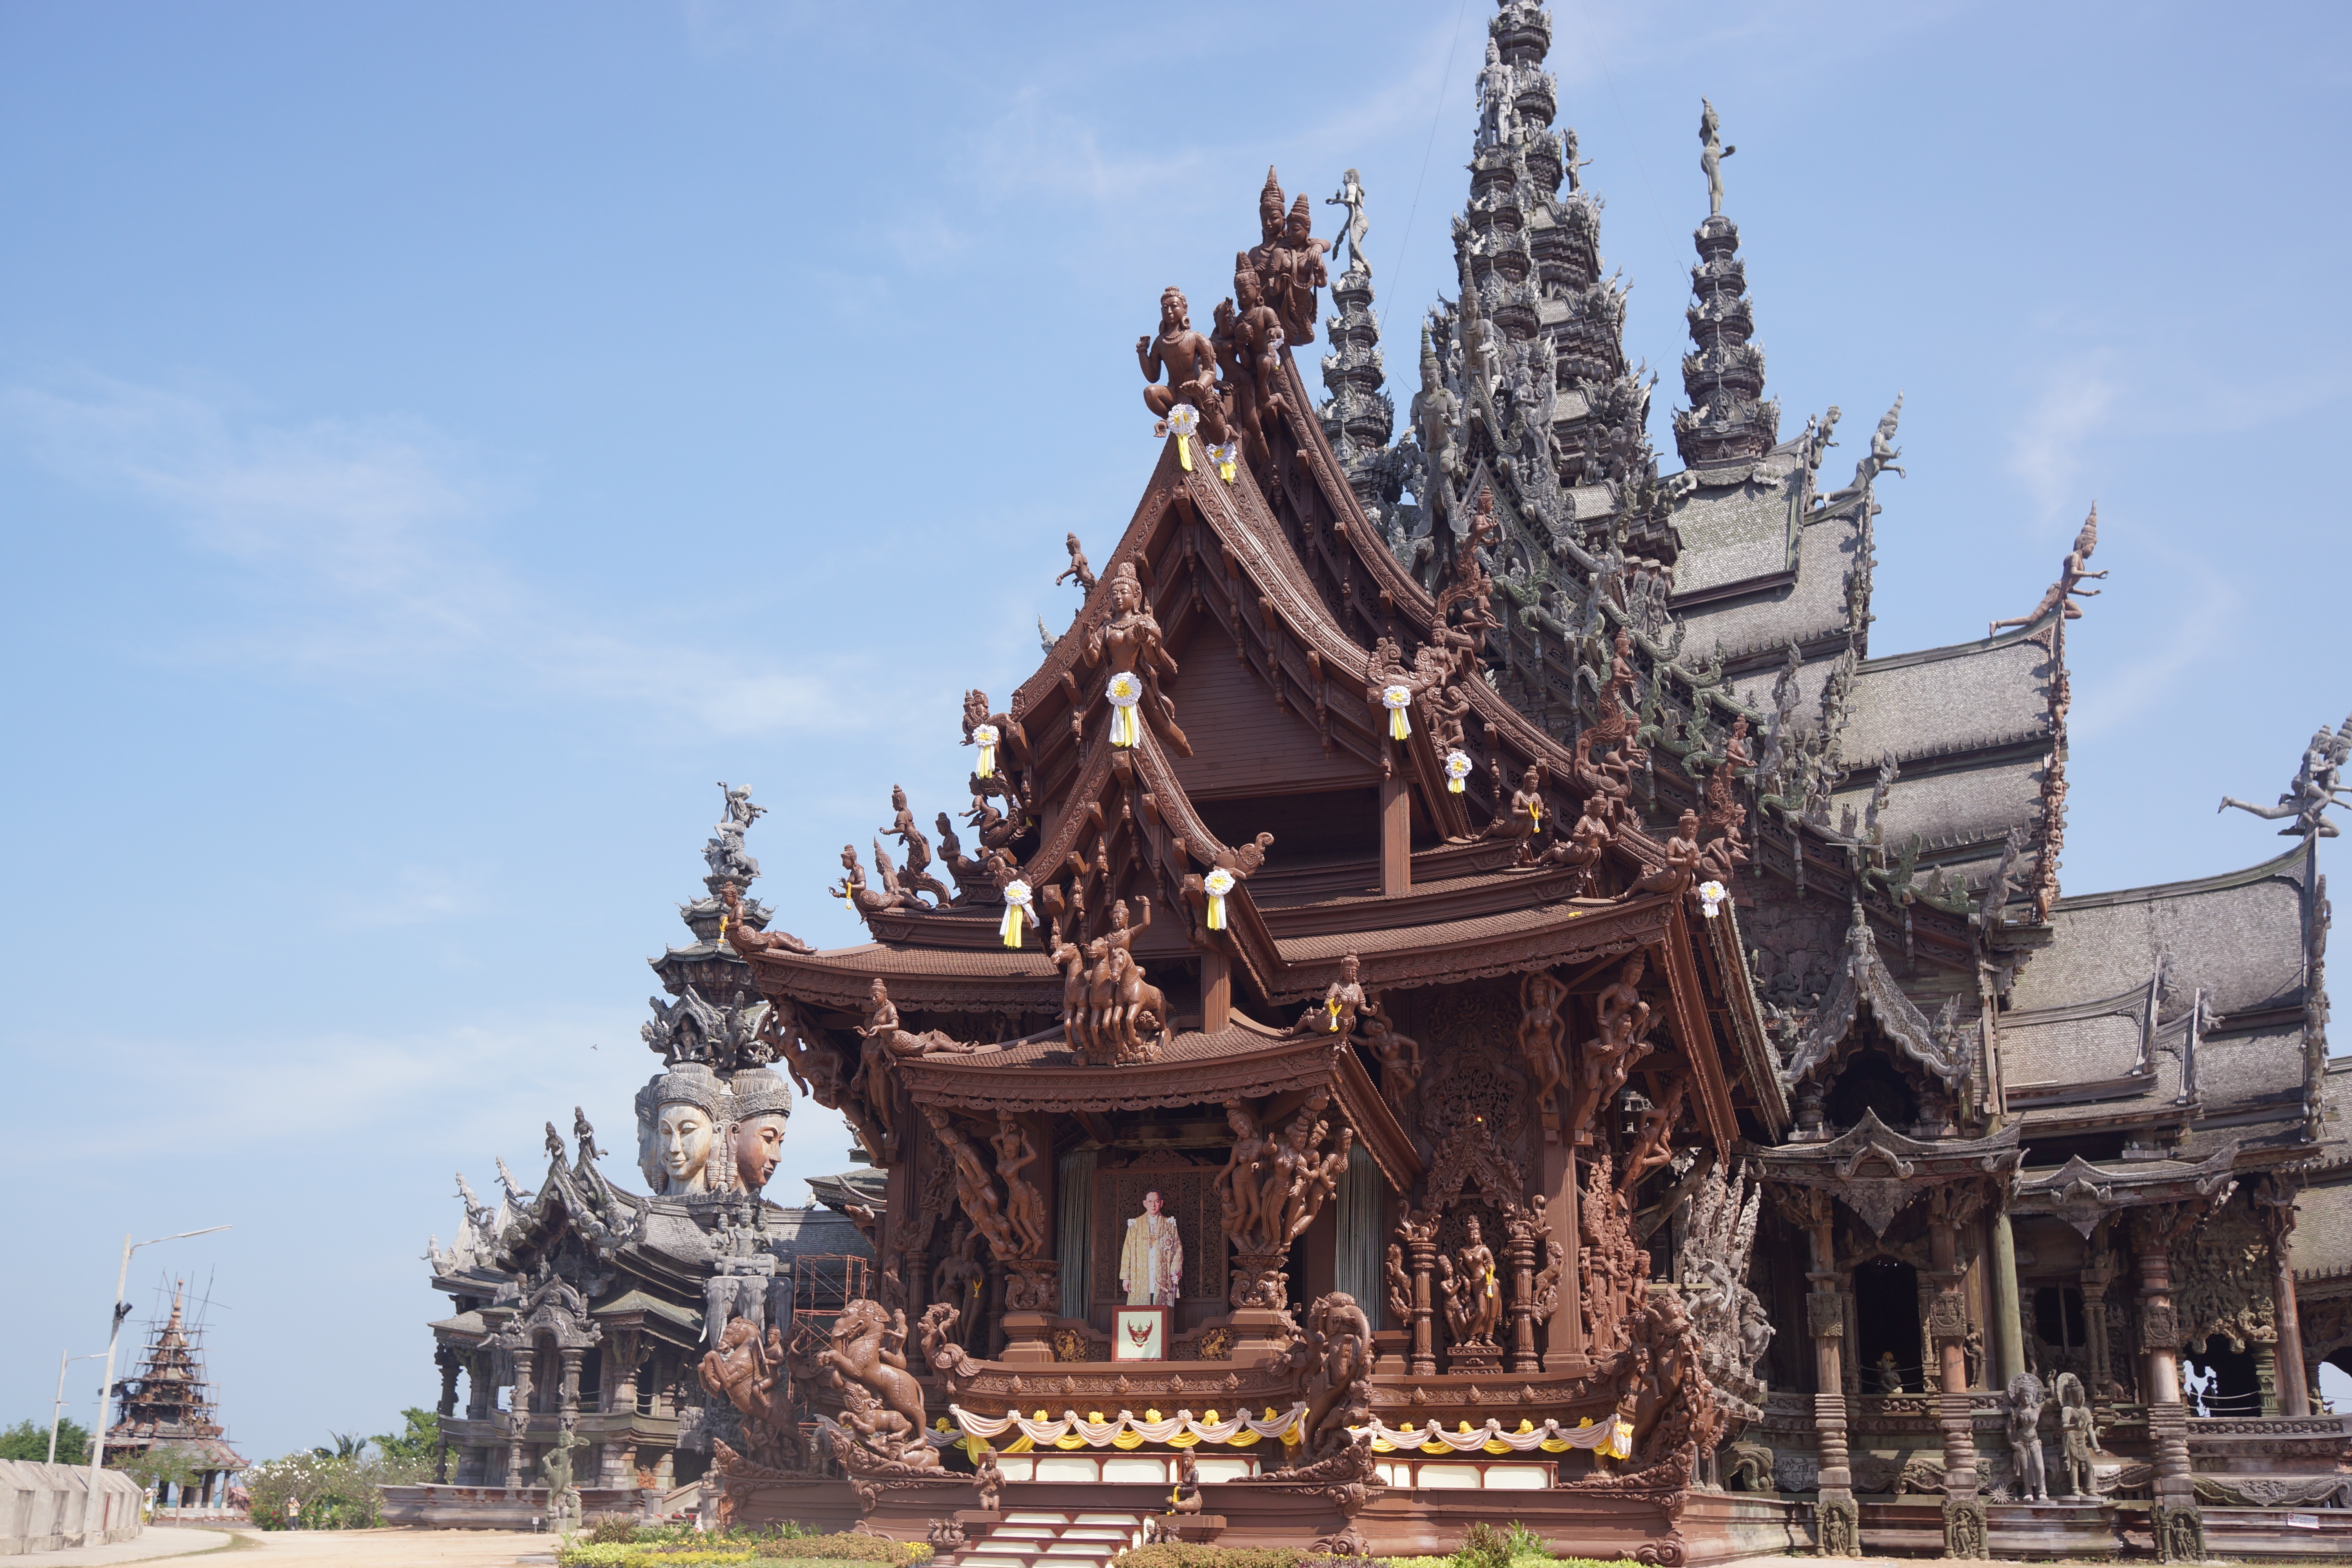
building, tower, landmark, place of worship, religious, temple, wooden, shrine, chinese architecture, pattaya, pagoda, wat, hindu temple, historic site, sanctuary of truth